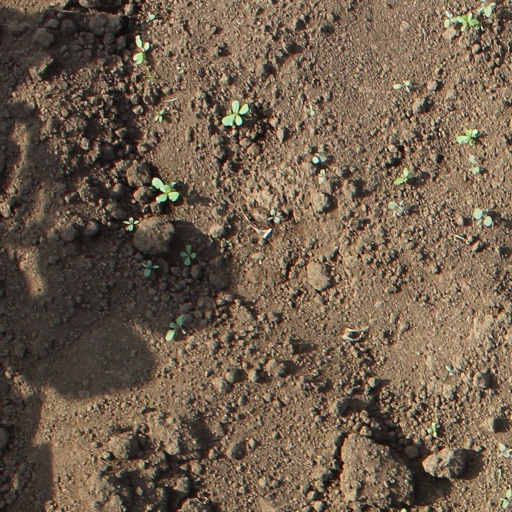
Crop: soybean